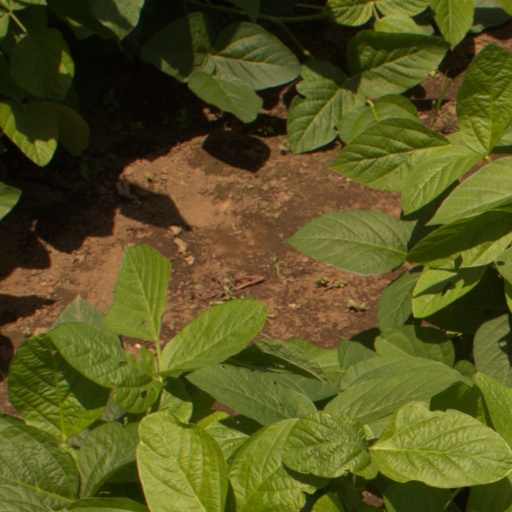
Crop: soybean